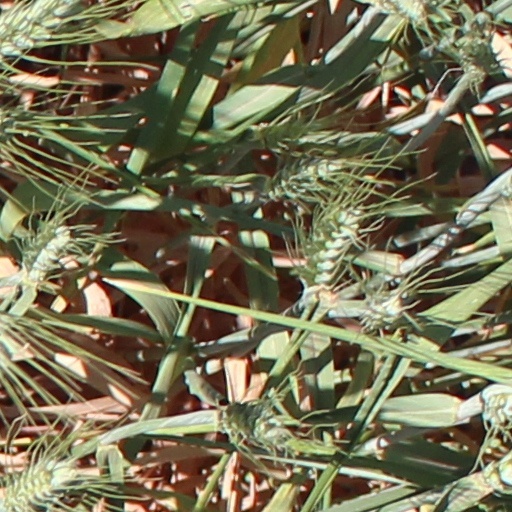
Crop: wheat